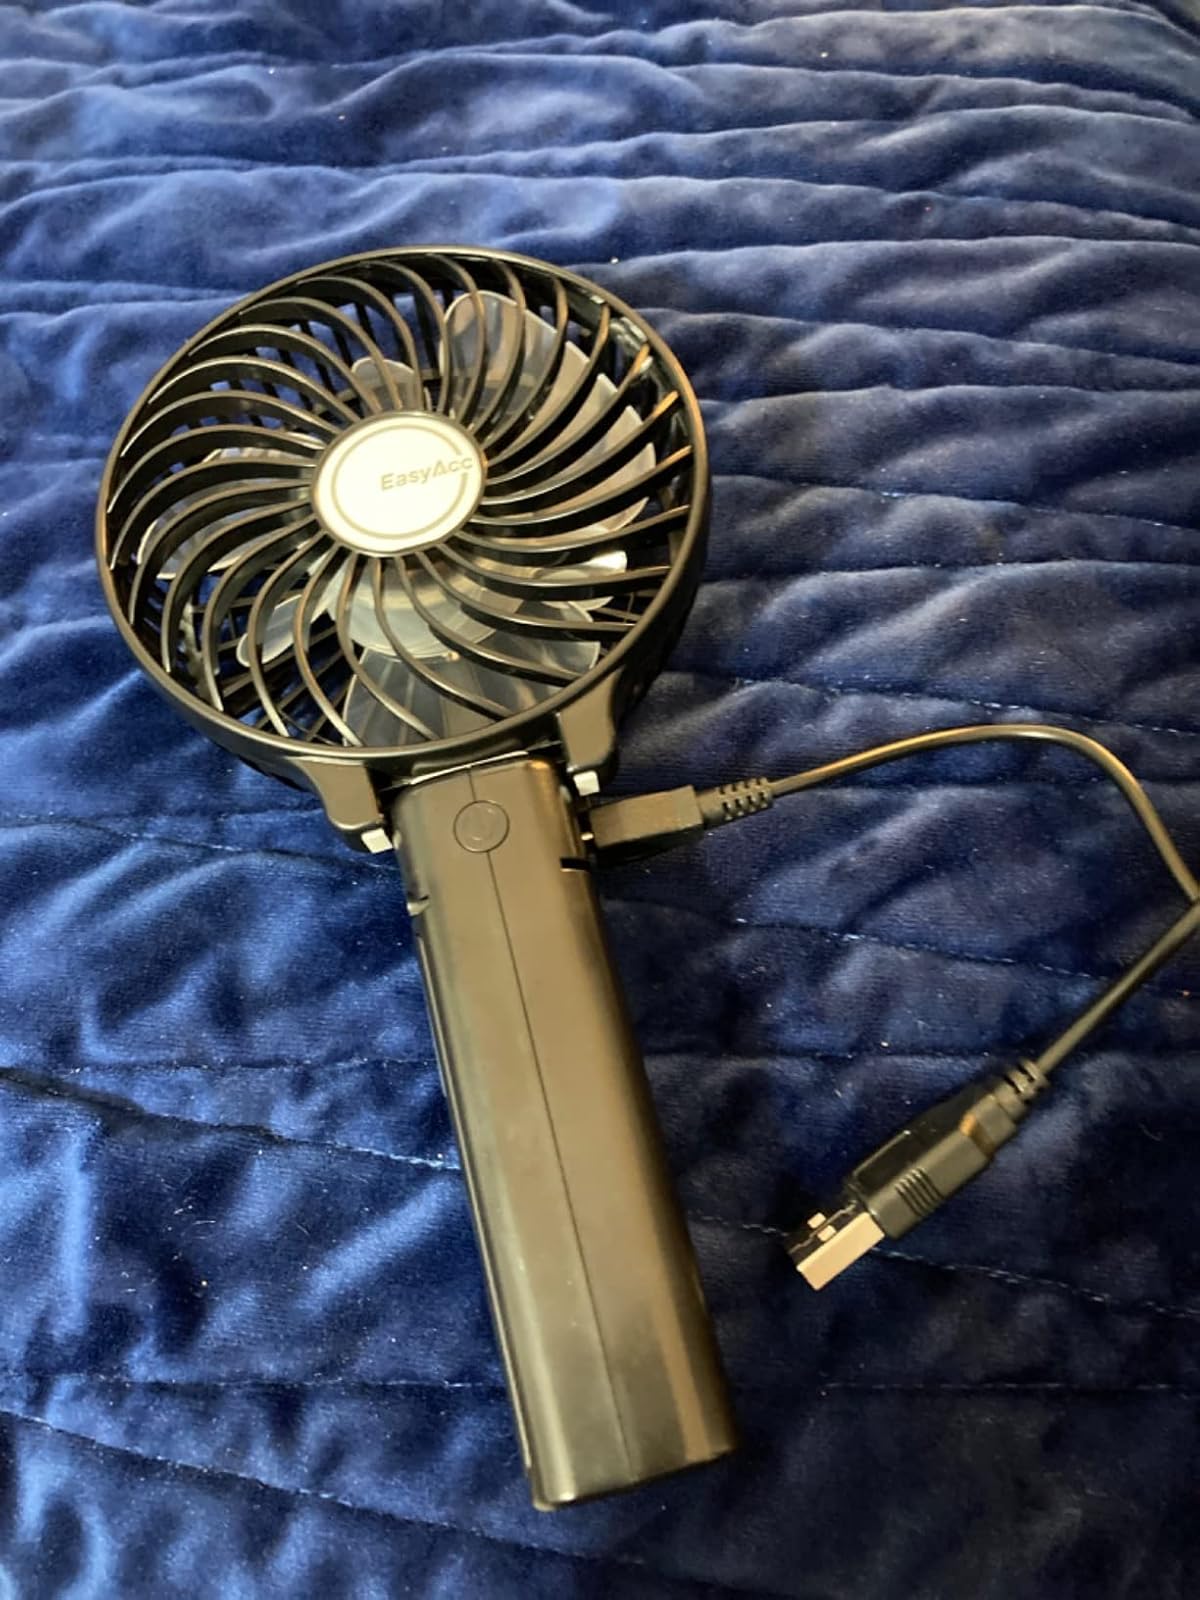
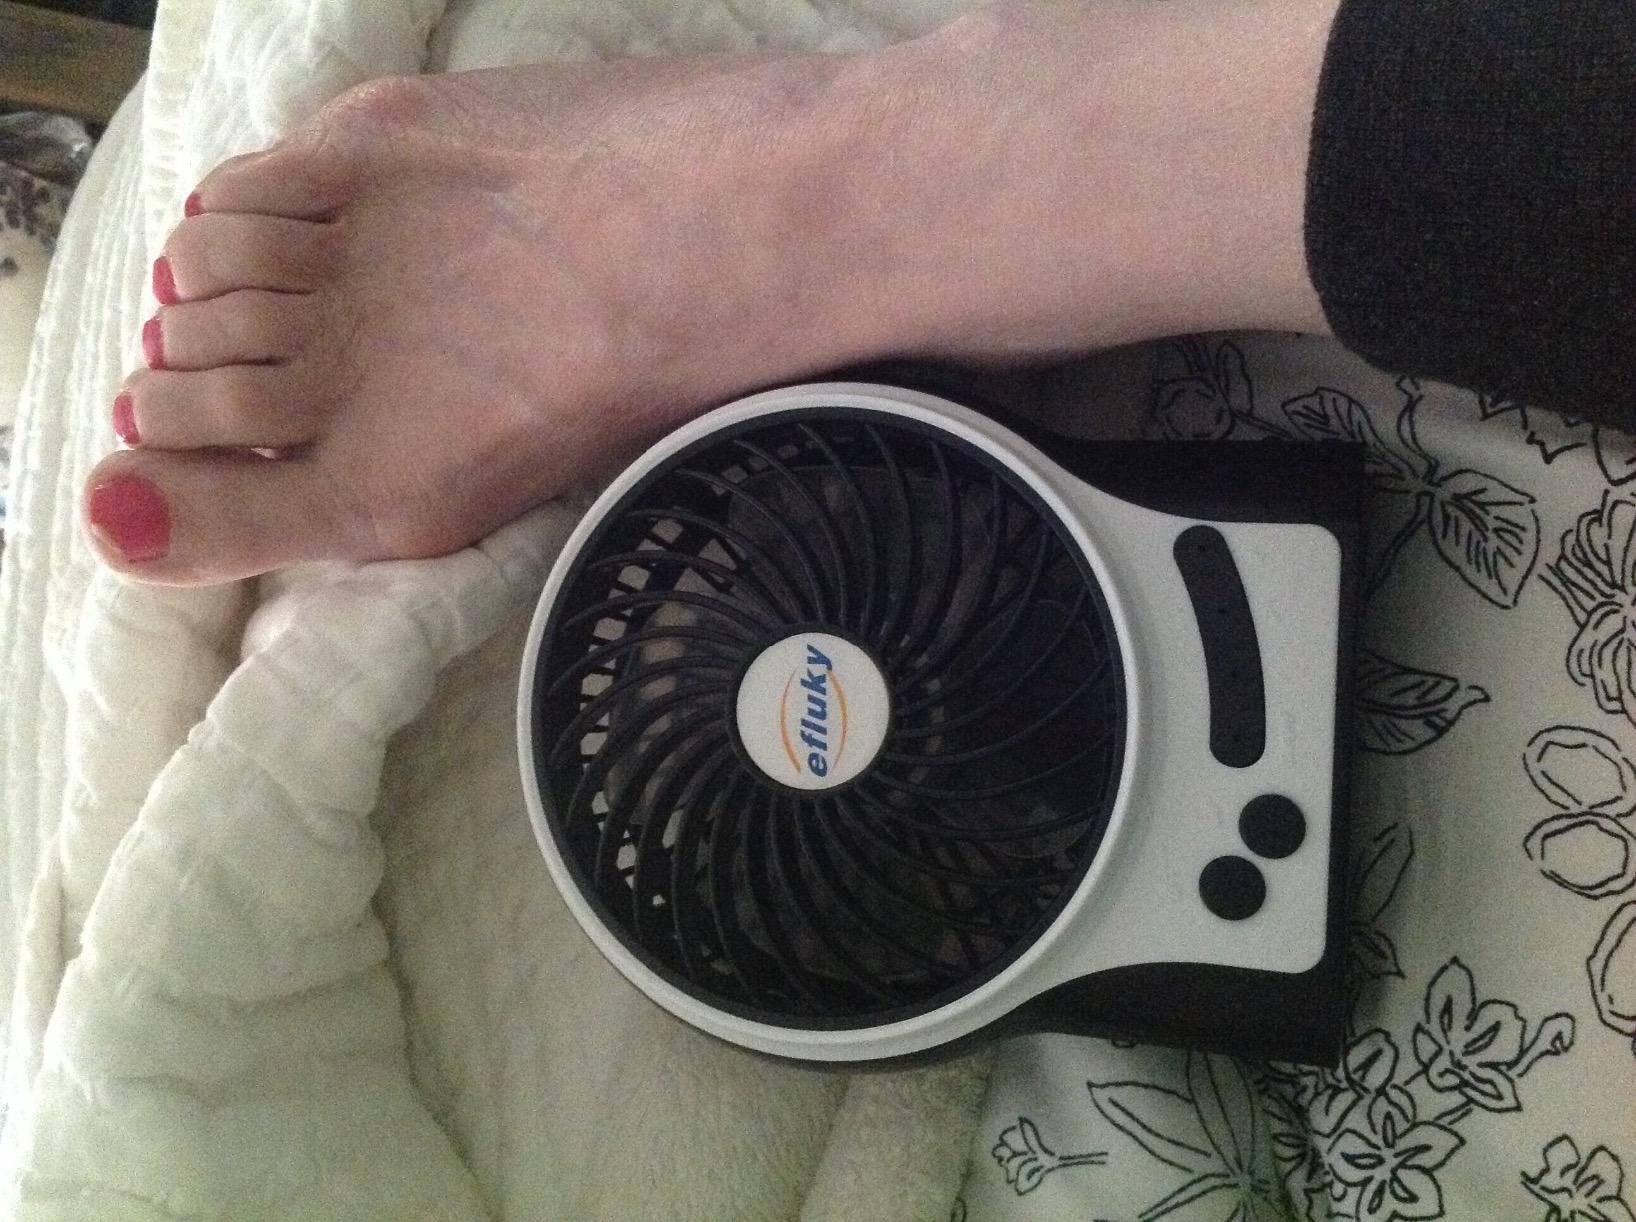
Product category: fan
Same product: no